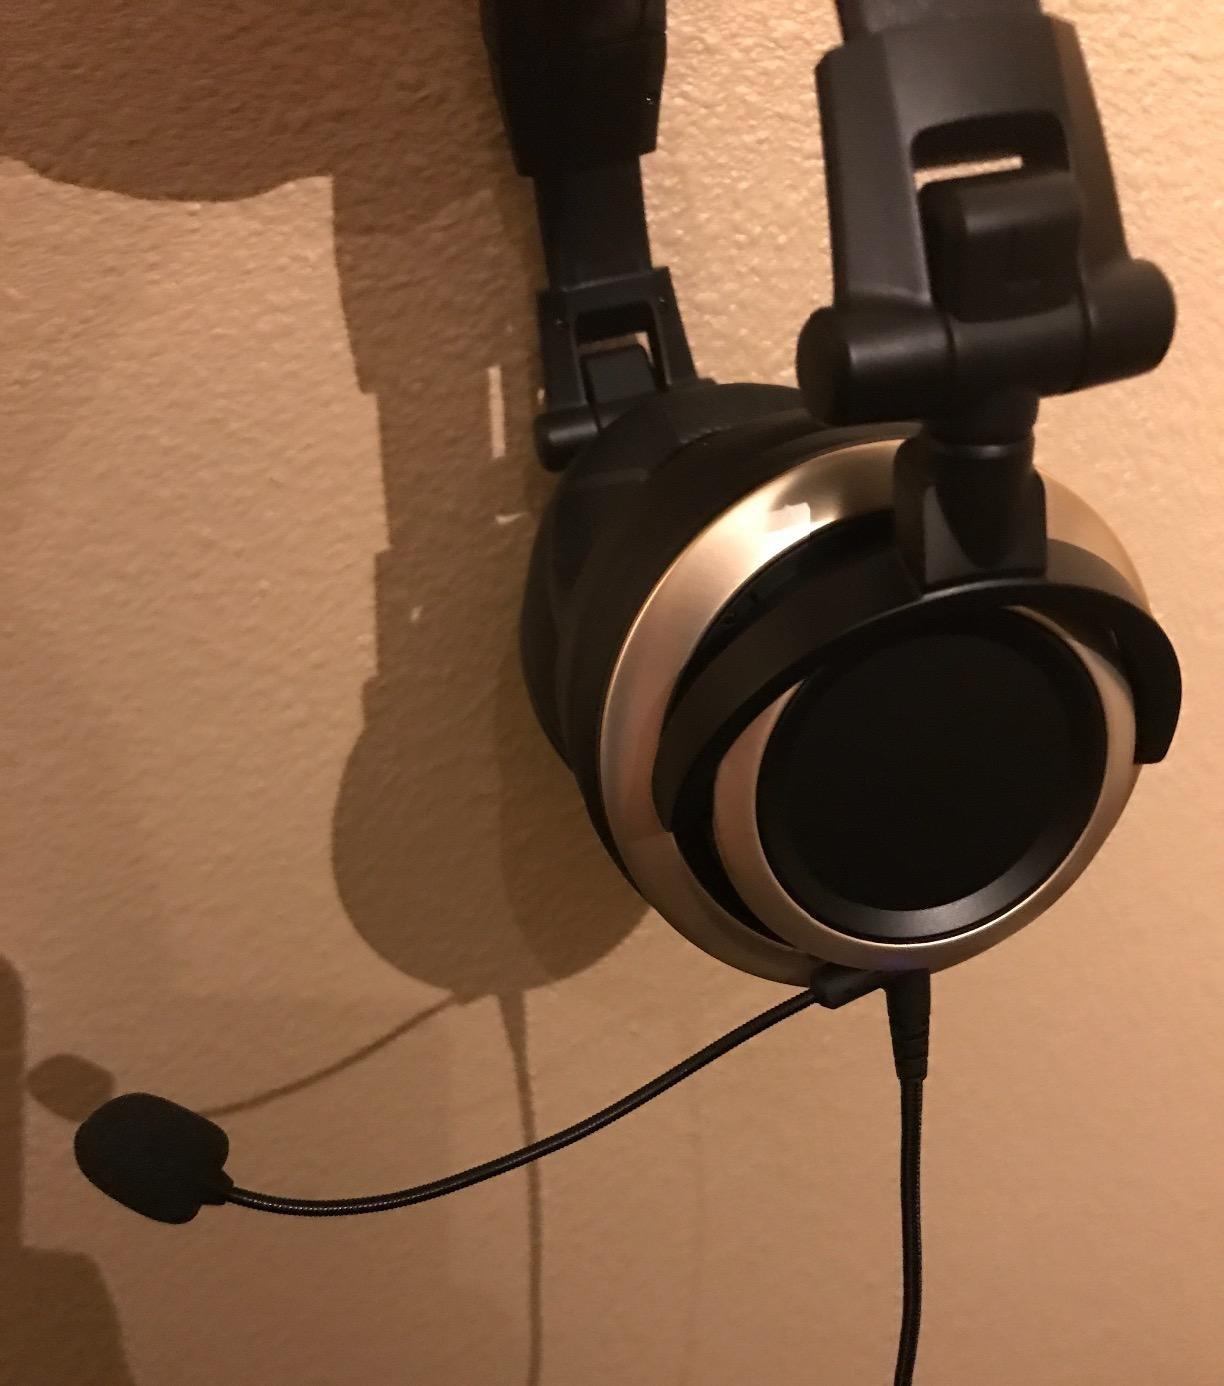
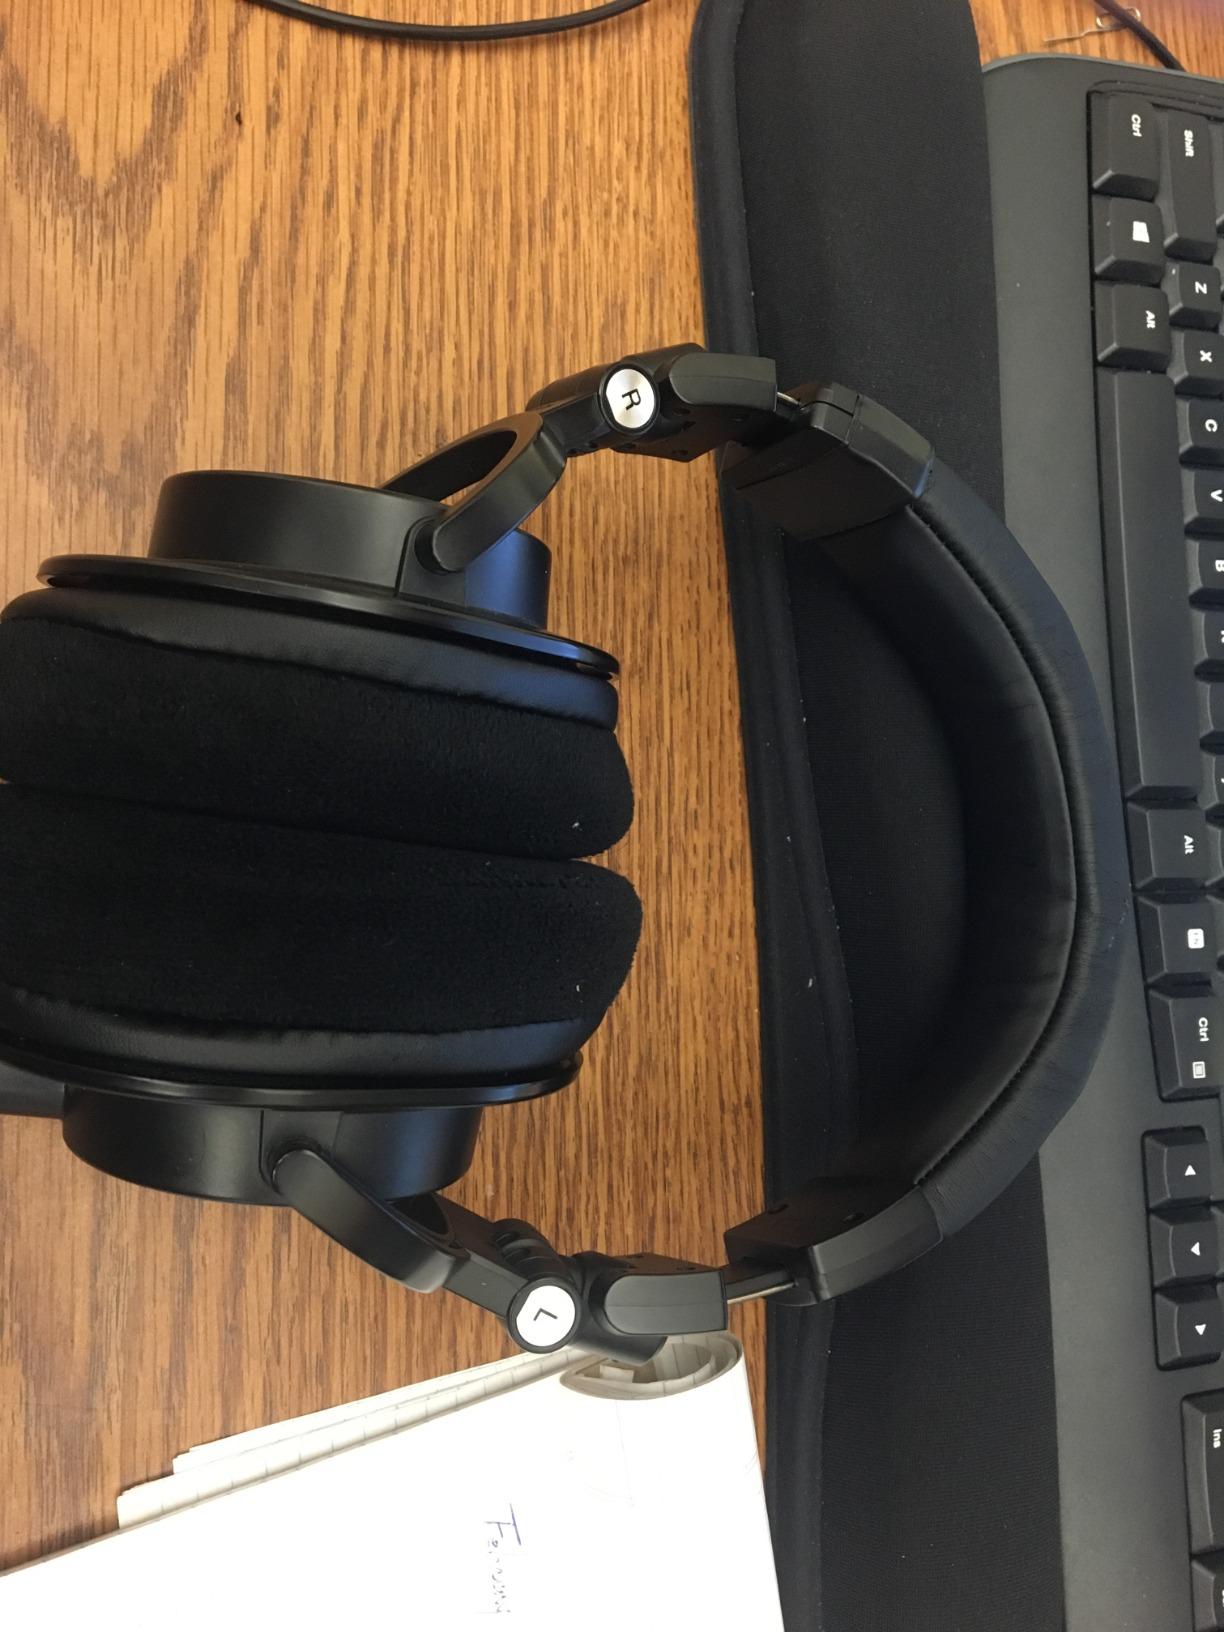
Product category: headphones
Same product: no